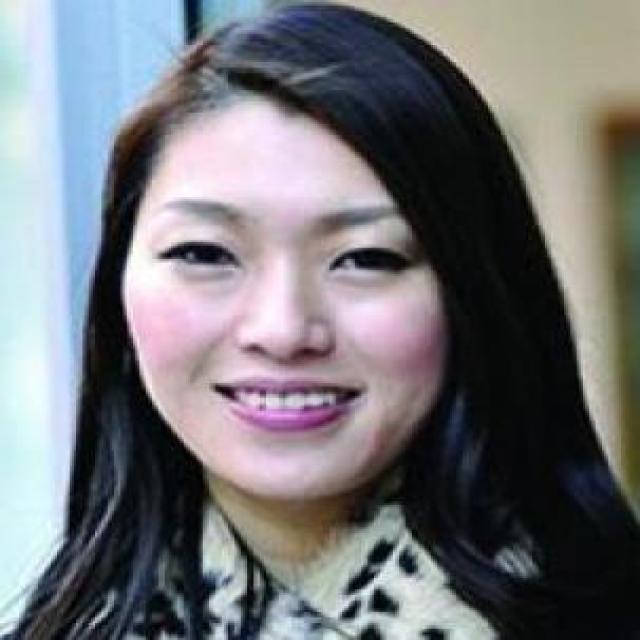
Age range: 21-44